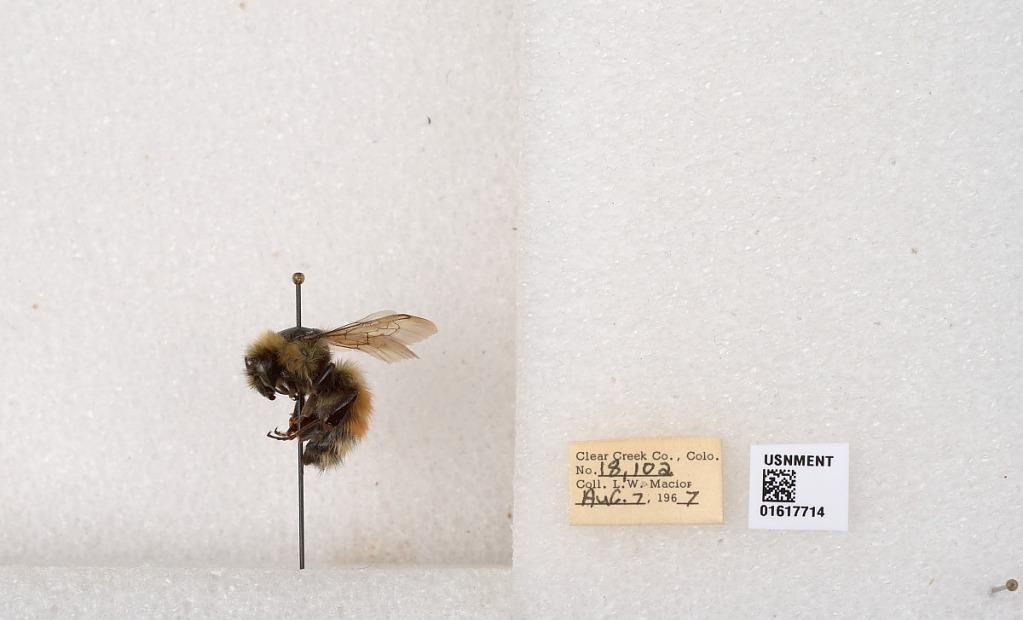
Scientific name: Bombus (Pyrobombus) sylvicola Kirby
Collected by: L. Macior
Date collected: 1967-8-7
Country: United States
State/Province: Colorado
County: Clear Creek
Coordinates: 39.6891, -105.644